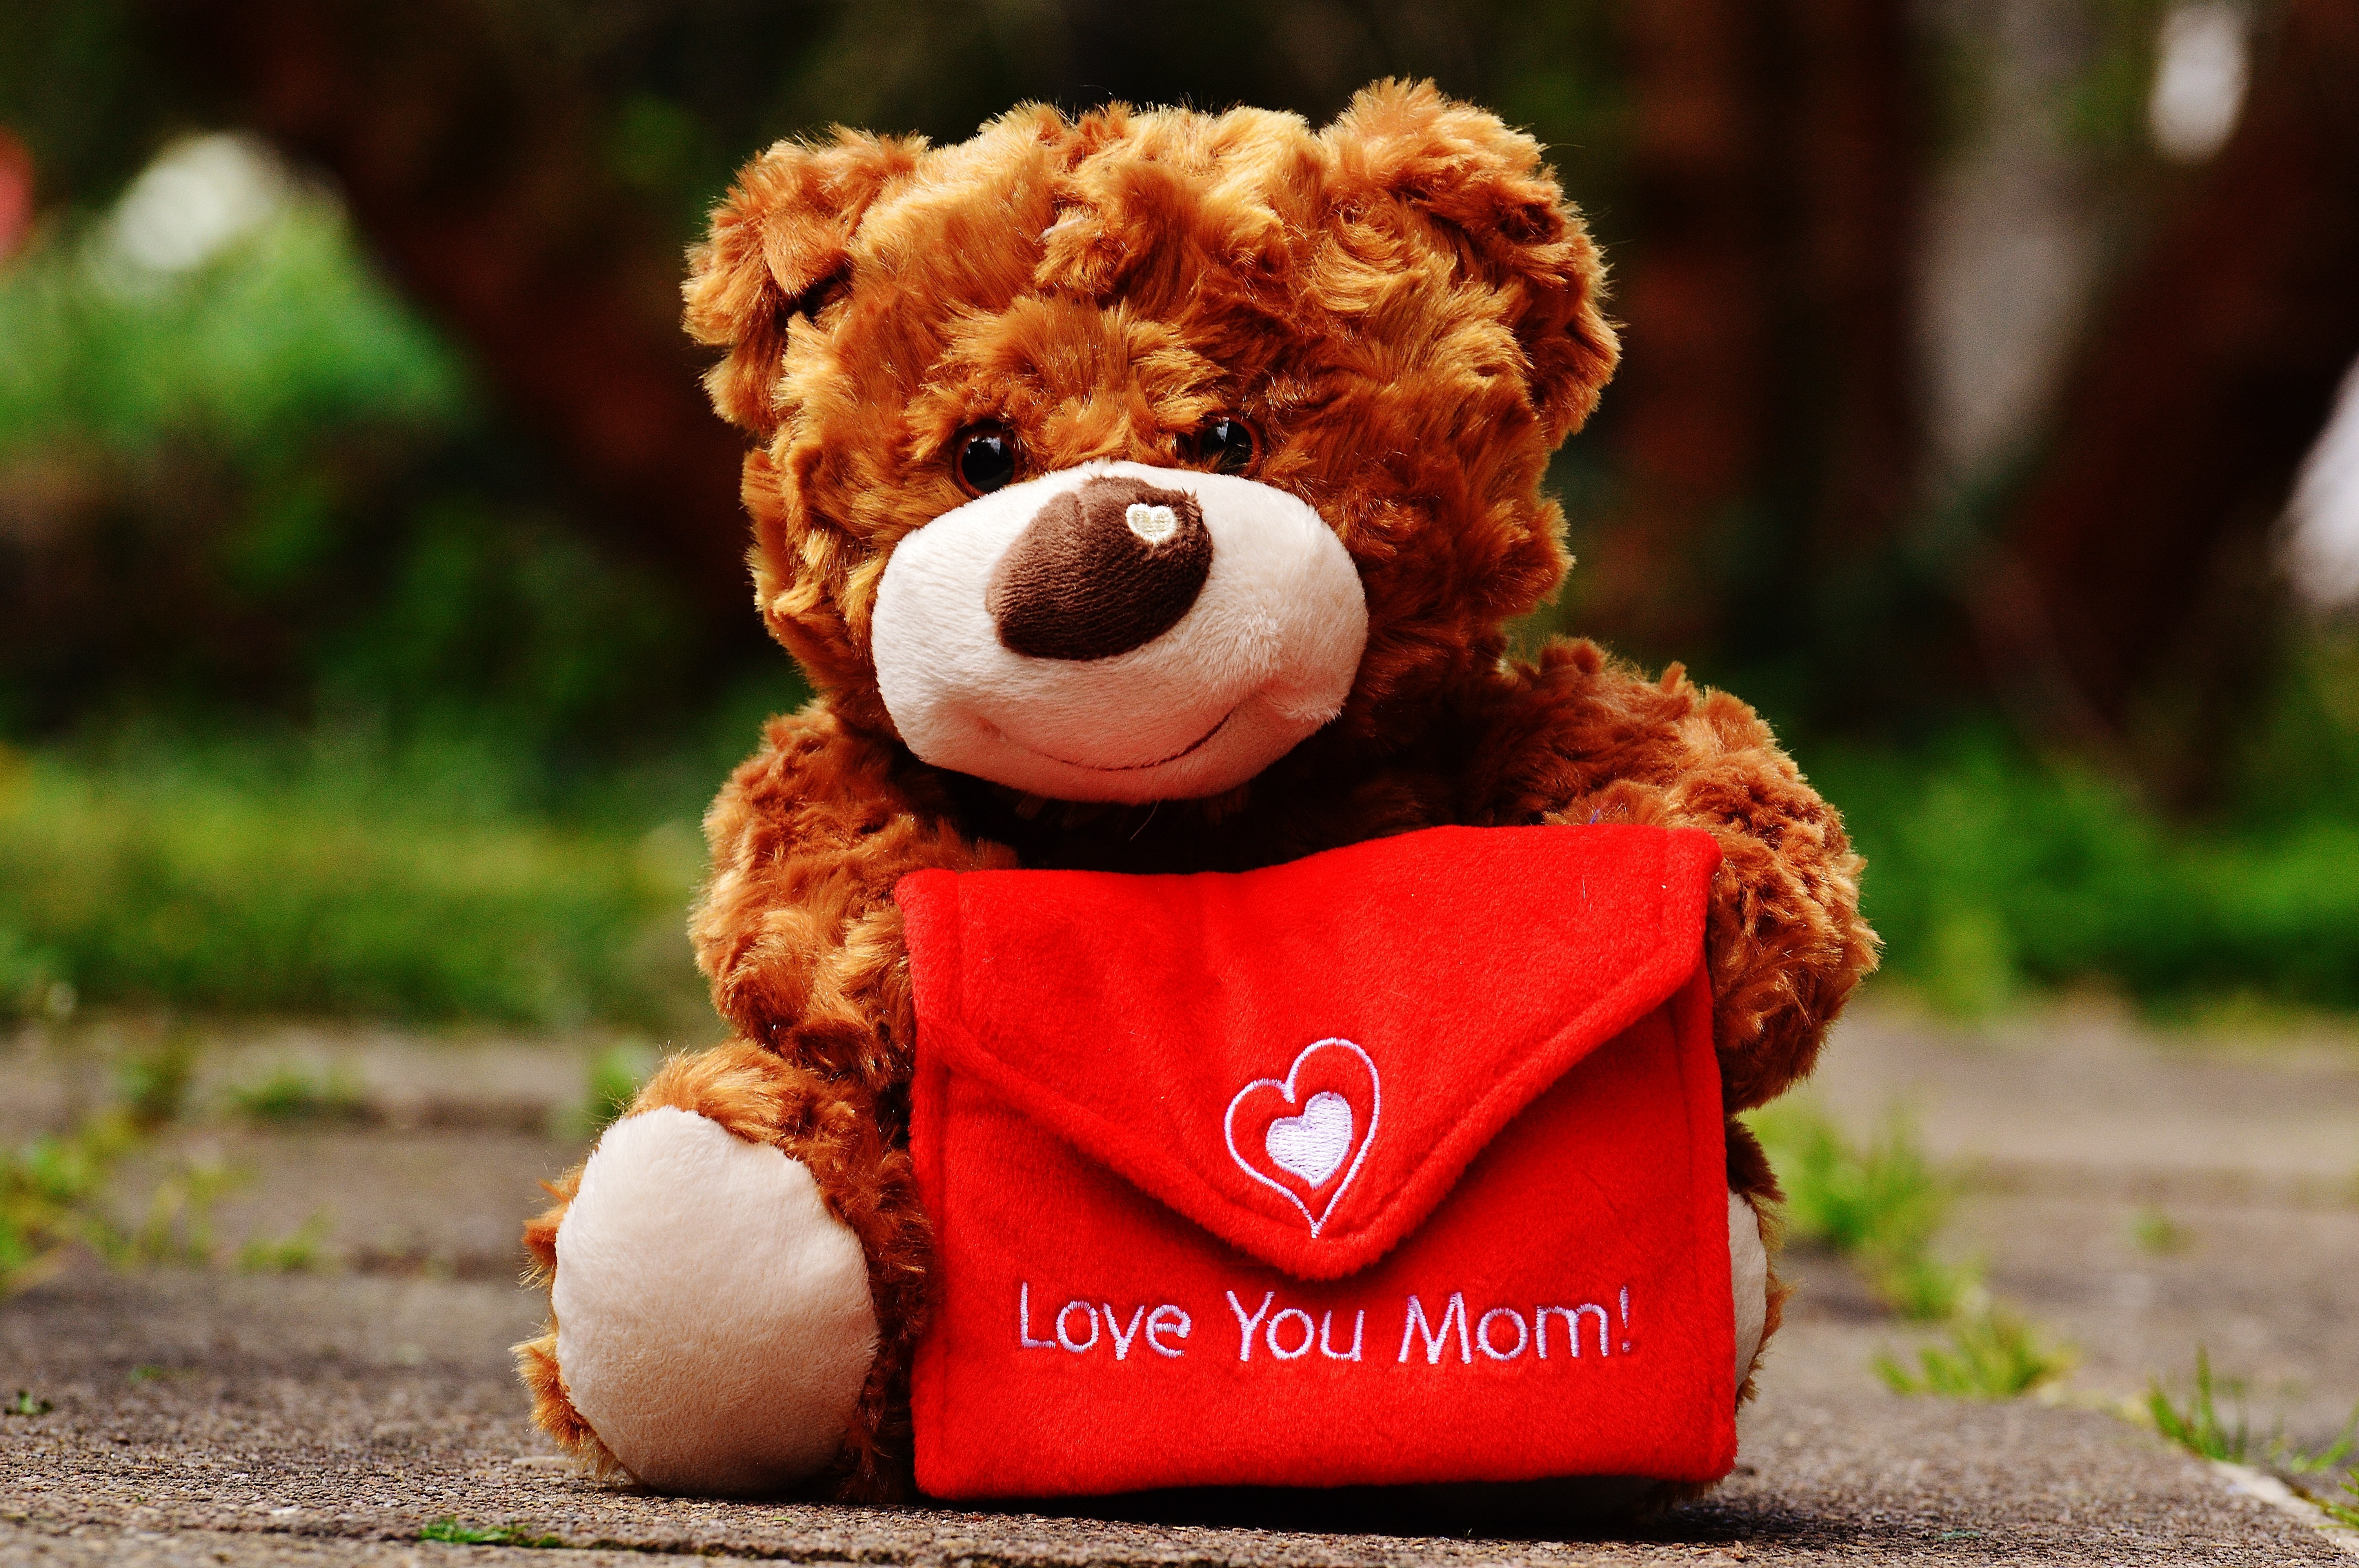
bear, love, heart, red, toy, thank you, teddy bear, textile, background, mother, welcome, mama, plush, stuffed animal, may, luck, connectedness, greeting, greeting card, gratitude, greetings, emotion, teddy, soft toy, mother's day, stuffed toy, about love for mother's day